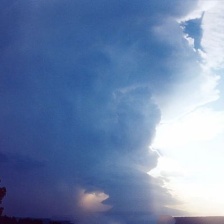
Cloud type: Cumulonimbus